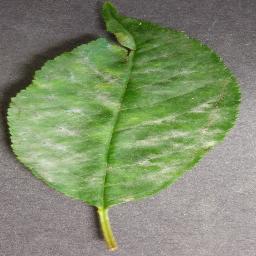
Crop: cherry
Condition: (including_sour)_powdery_mildew